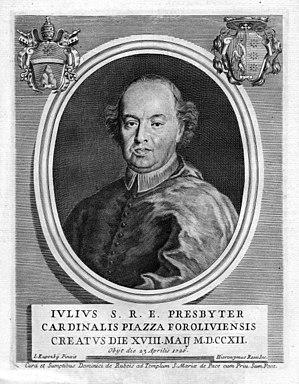
Portrait de Giulio Piazza (1663-1726)
Giulio Piazza, né le 13 mars 1663 à Forlì en Lombardie et mort le 23 avril 1726 à Faenza, est un cardinal italien du XVIIIᵉ siècle.